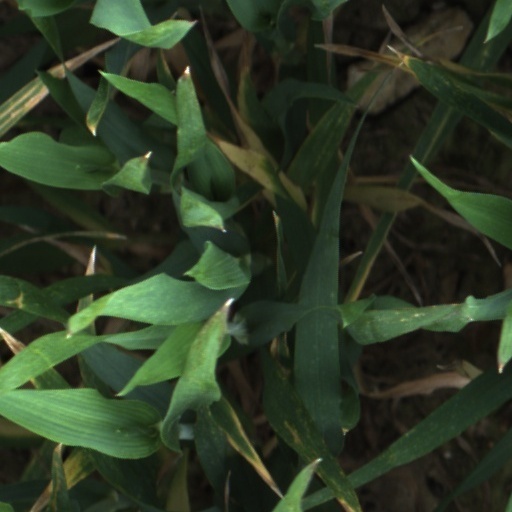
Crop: wheat